Dale Earnhardt

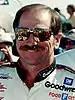
Earnhardt at Phoenix International Raceway before the start of the 1997 Dura Lube 500

Ralph Dale Earnhardt (April 29, 1951February 18, 2001) was an American professional stock car driver and racing team owner, who raced from 1975 to 2001 in the former NASCAR Winston Cup Series (now called the NASCAR Cup Series), most notably driving the No.3 Chevrolet for Richard Childress Racing. His aggressive driving style earned him the nicknames "the Intimidator", "the Man in Black" and "Ironhead"; after his son Dale Earnhardt Jr. joined the Cup Series circuit in 1999, Earnhardt was generally known by the retronyms Dale Earnhardt Sr. and Dale Sr. He is widely regarded as one of the greatest drivers in NASCAR history and was named as one of the NASCAR's 50 Greatest Drivers class in 1998.